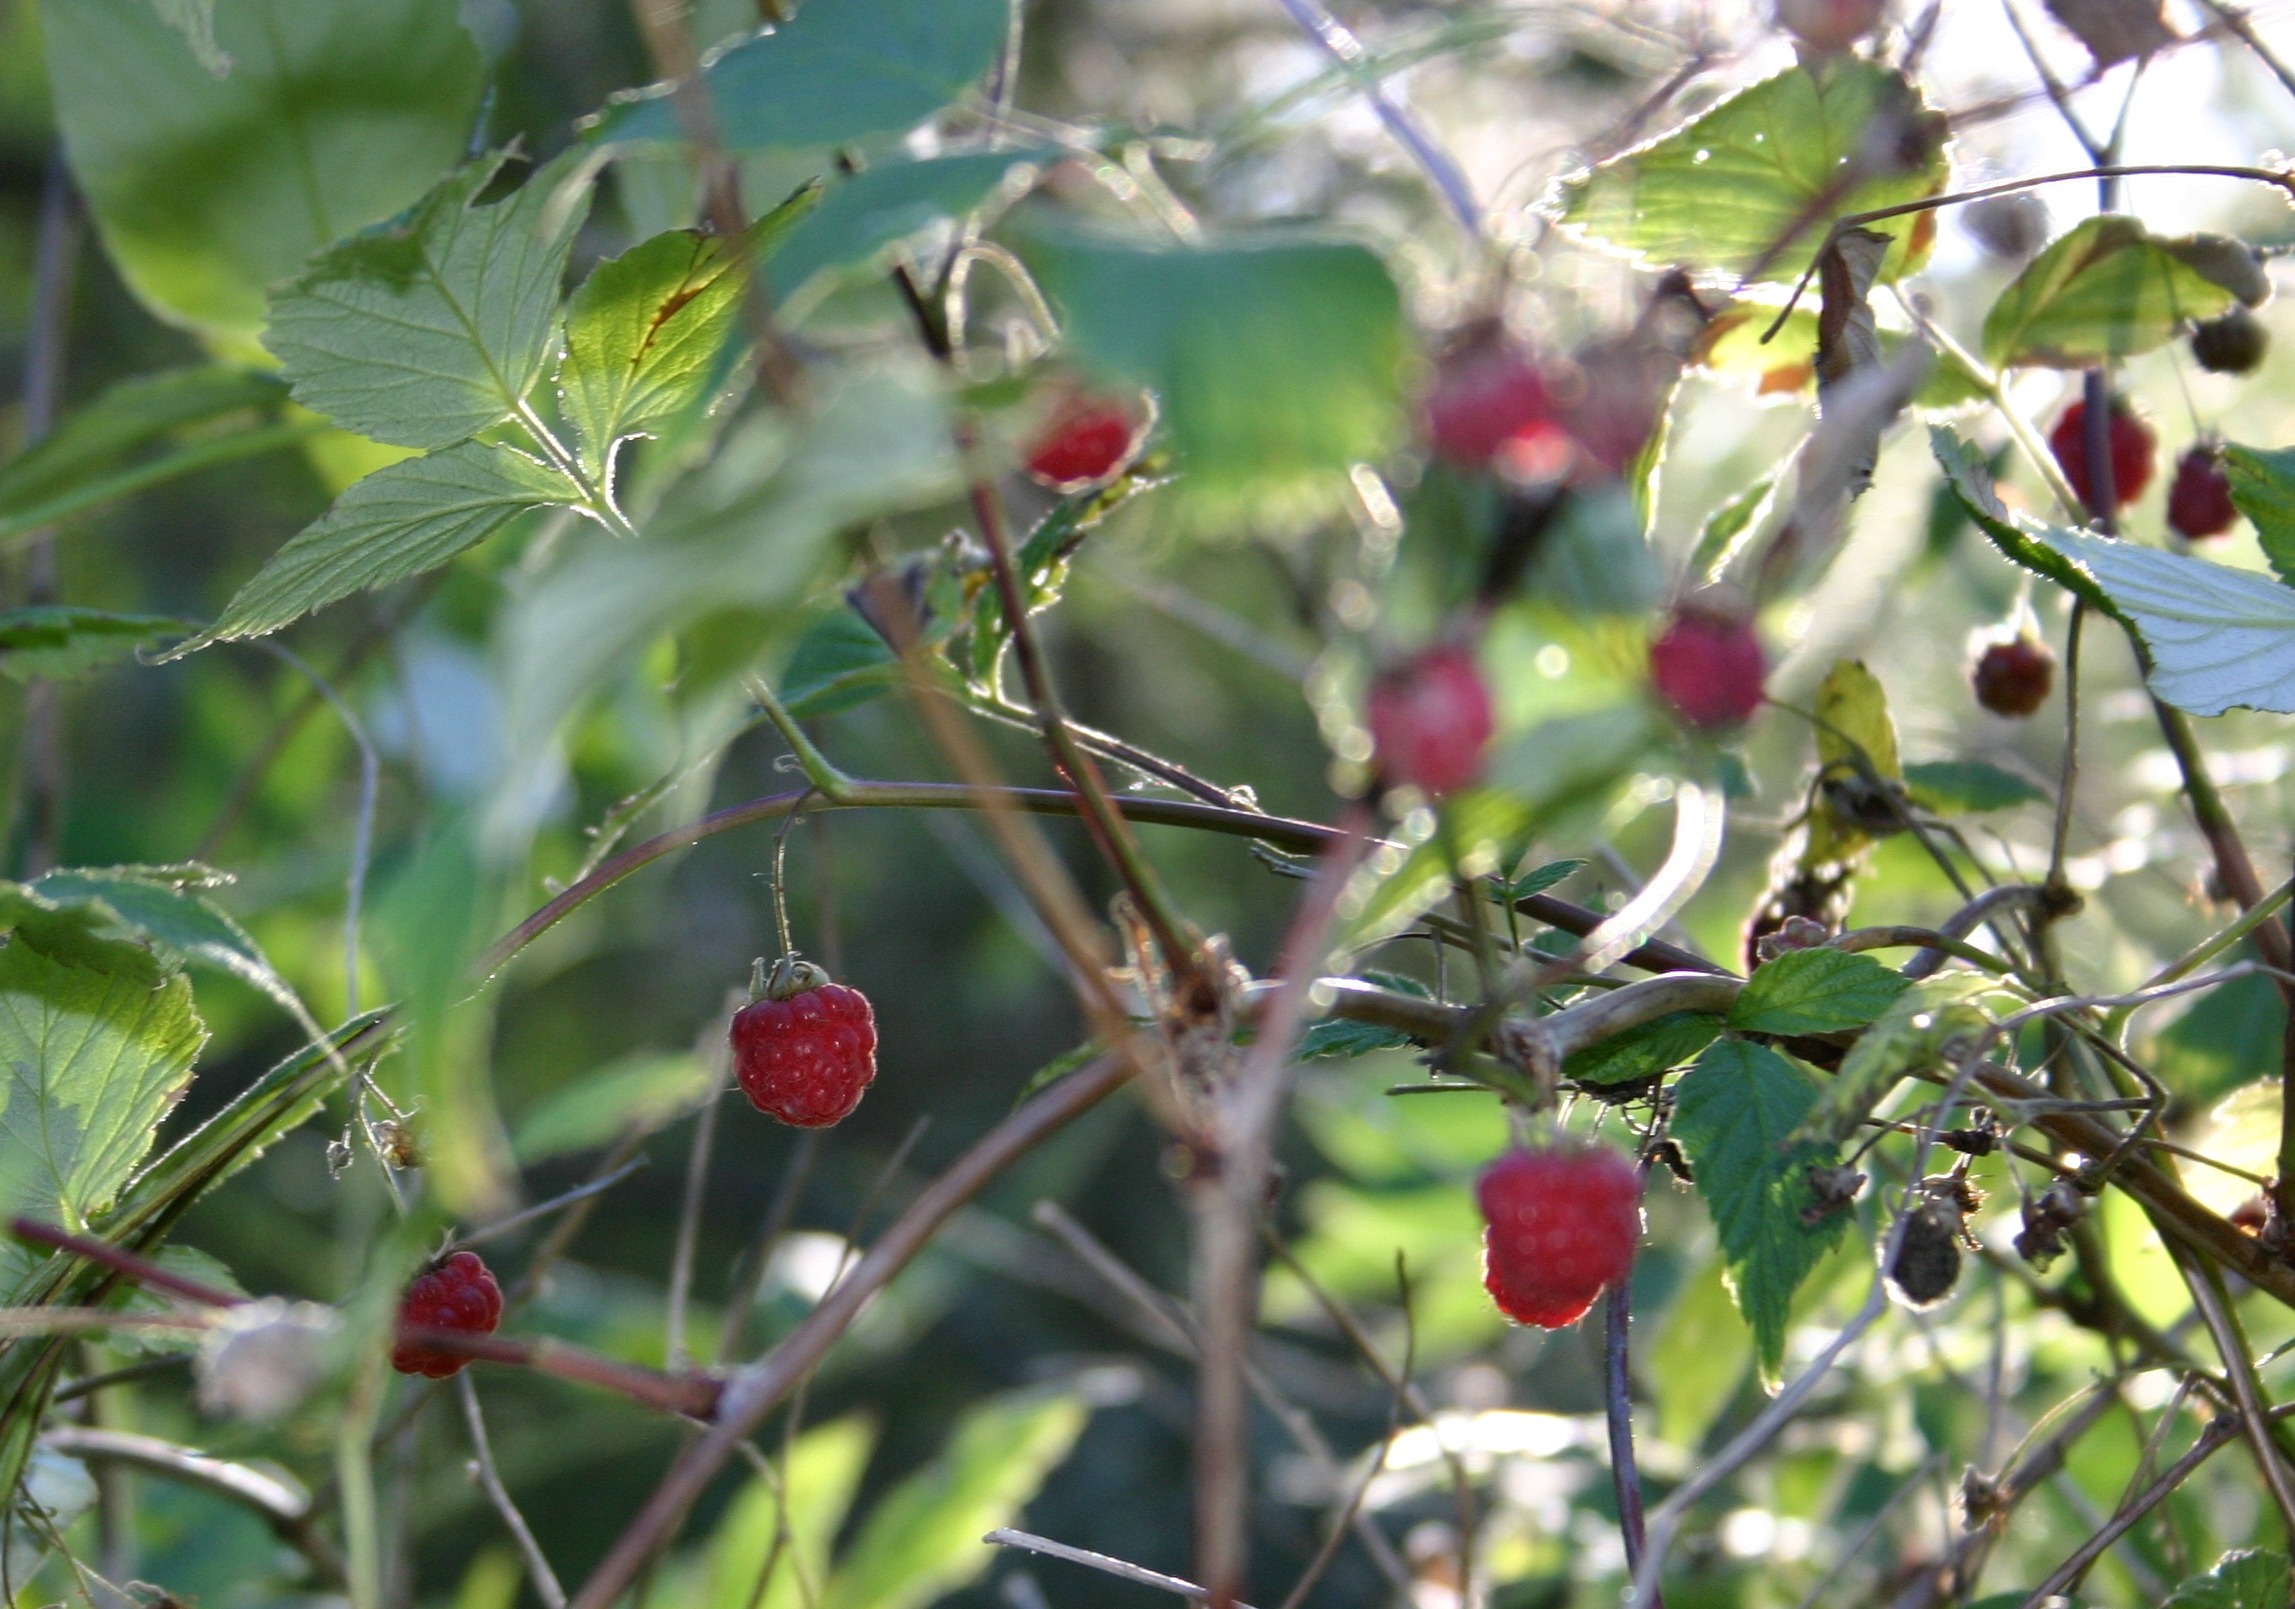
tree, branch, plant, raspberry, fruit, berry, sweet, flower, summer, ripe, food, red, produce, evergreen, botany, flora, berries, shrub, rose hip, flowering plant, rose family, acerola, malpighia, wild berry, land plant